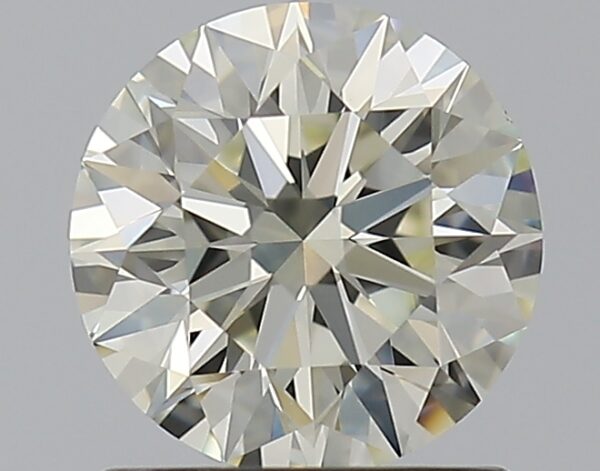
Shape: round
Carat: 1.01
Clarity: VVS2
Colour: M
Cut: EX
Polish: EX
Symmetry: EX
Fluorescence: M
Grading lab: GIA
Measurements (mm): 6.36 x 6.41 x 4.01